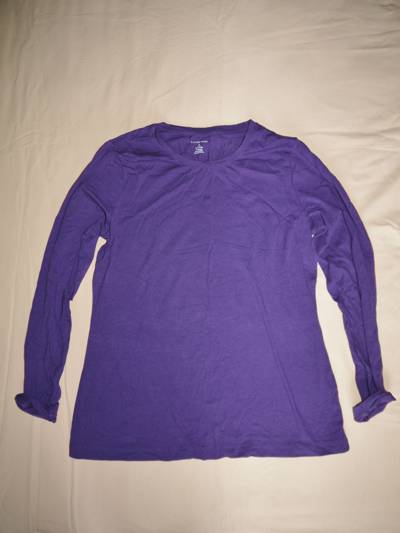
Waste category: clothes